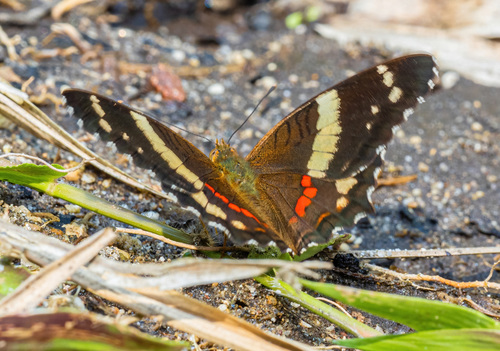
Scientific name: Anartia fatima
Common name: Banded peacock
Family: Nymphalidae
Order: Lepidoptera
Pollinator type: Primary pollinator
Habitat: Open areas and gardens
Geographic range: South America
Conservation status: Least Concern